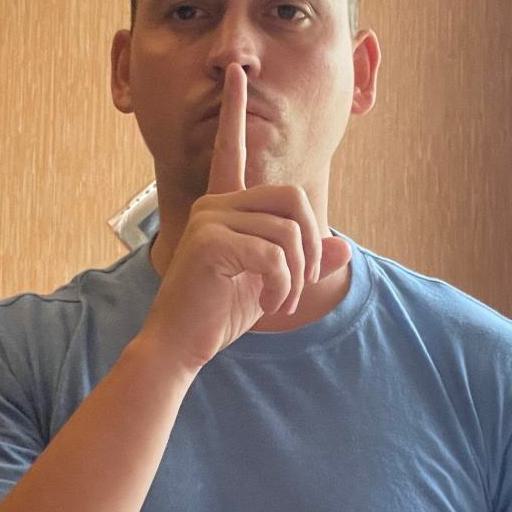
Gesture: mute